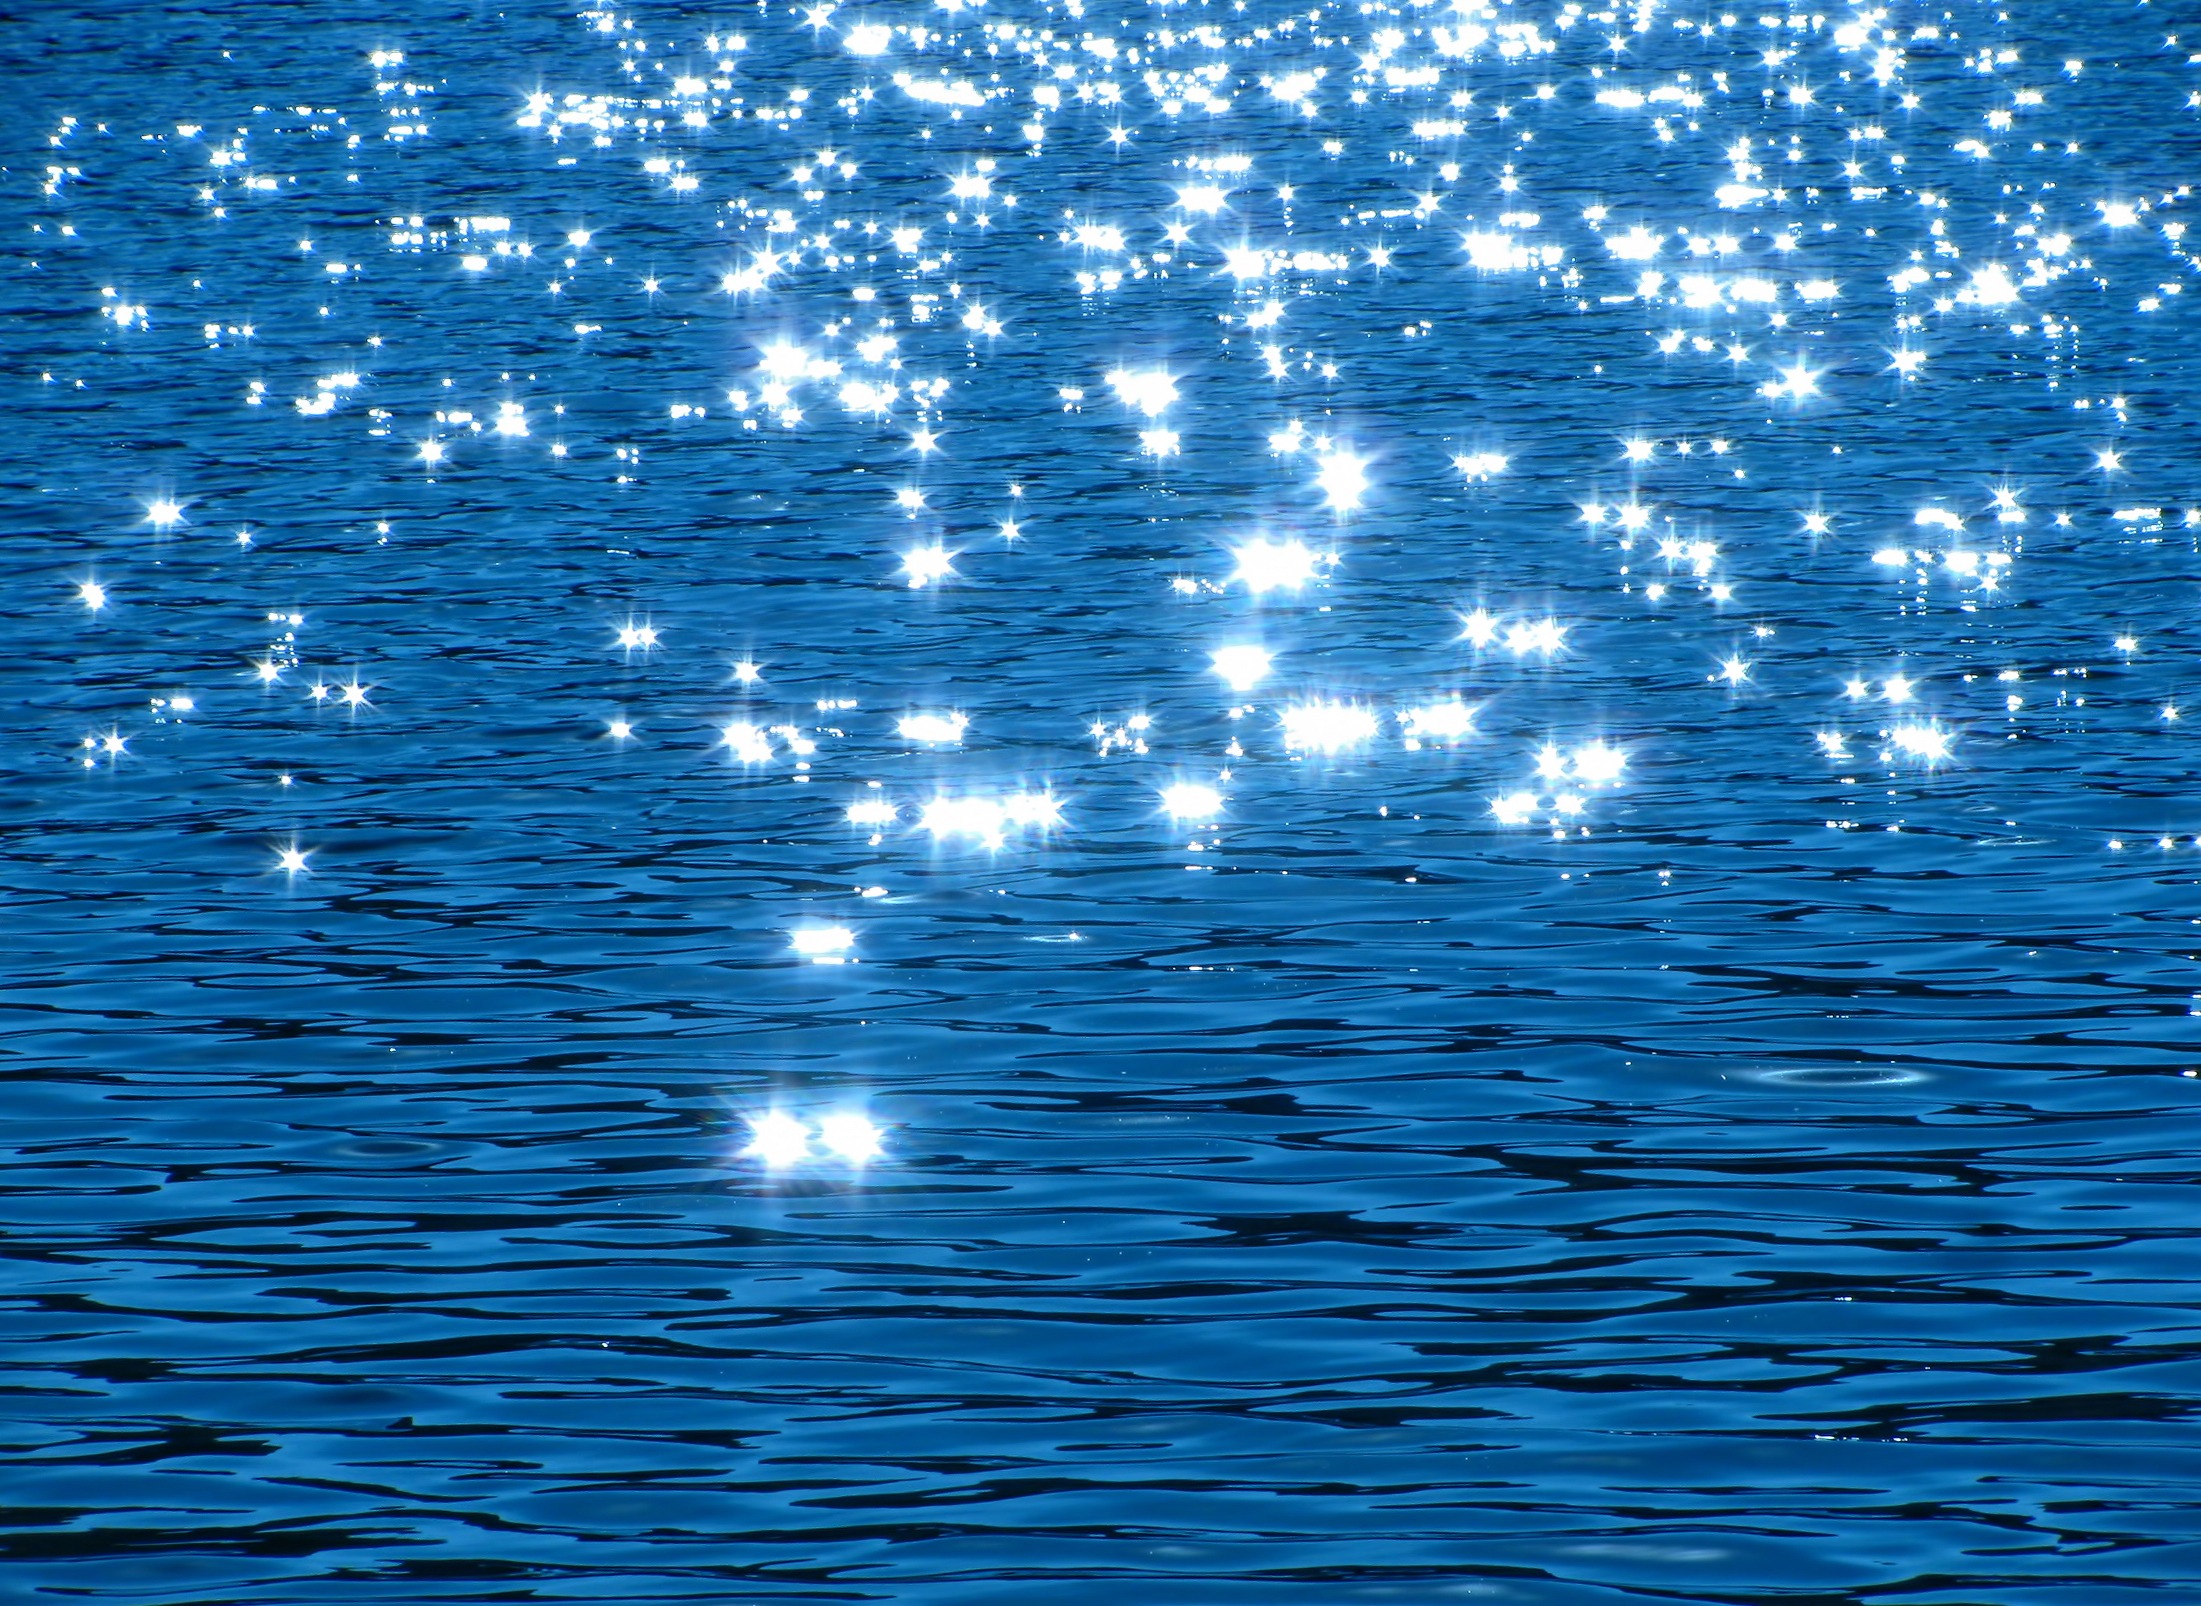
sea, water, ocean, sunlight, texture, wave, lake, reflection, blue, aqua, reflections, brno, water surface, sparkles, wind wave, prigl